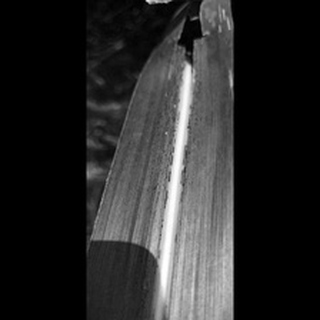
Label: sugarcane_rust